James Pease

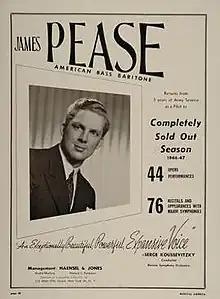
James Pease in a Haensel & Jones promotional ad, 1947

James Pease (9 January 1916, in Indianapolis – 26 April 1967, in New York City) was an American bass-baritone, notable for his Wagnerian roles. He was also a distinguished Balstrode in Benjamin Britten’s "Peter Grimes", a role which he was the first to perform in the US in 1946, and later recorded under the composer's direction in 1958.